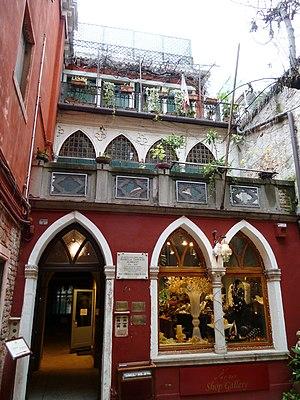
Casa isabella albrizzi san marco